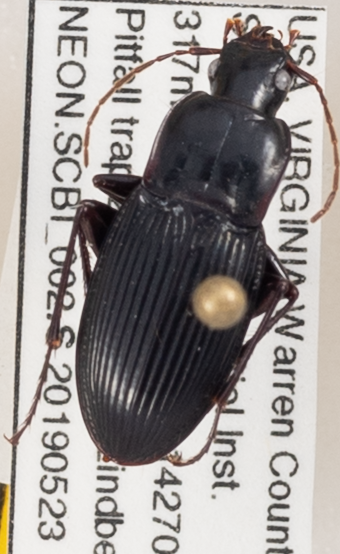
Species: Dicaelus politus
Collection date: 2019-05-23
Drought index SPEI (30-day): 0.522
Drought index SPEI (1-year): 2.09
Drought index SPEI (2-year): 2.09